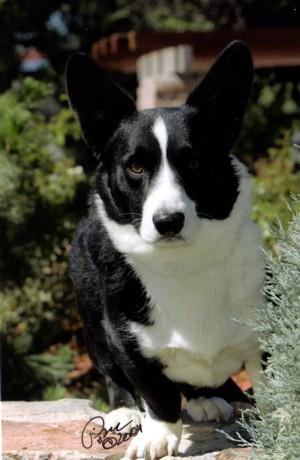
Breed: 2909-n000116-Cardigan